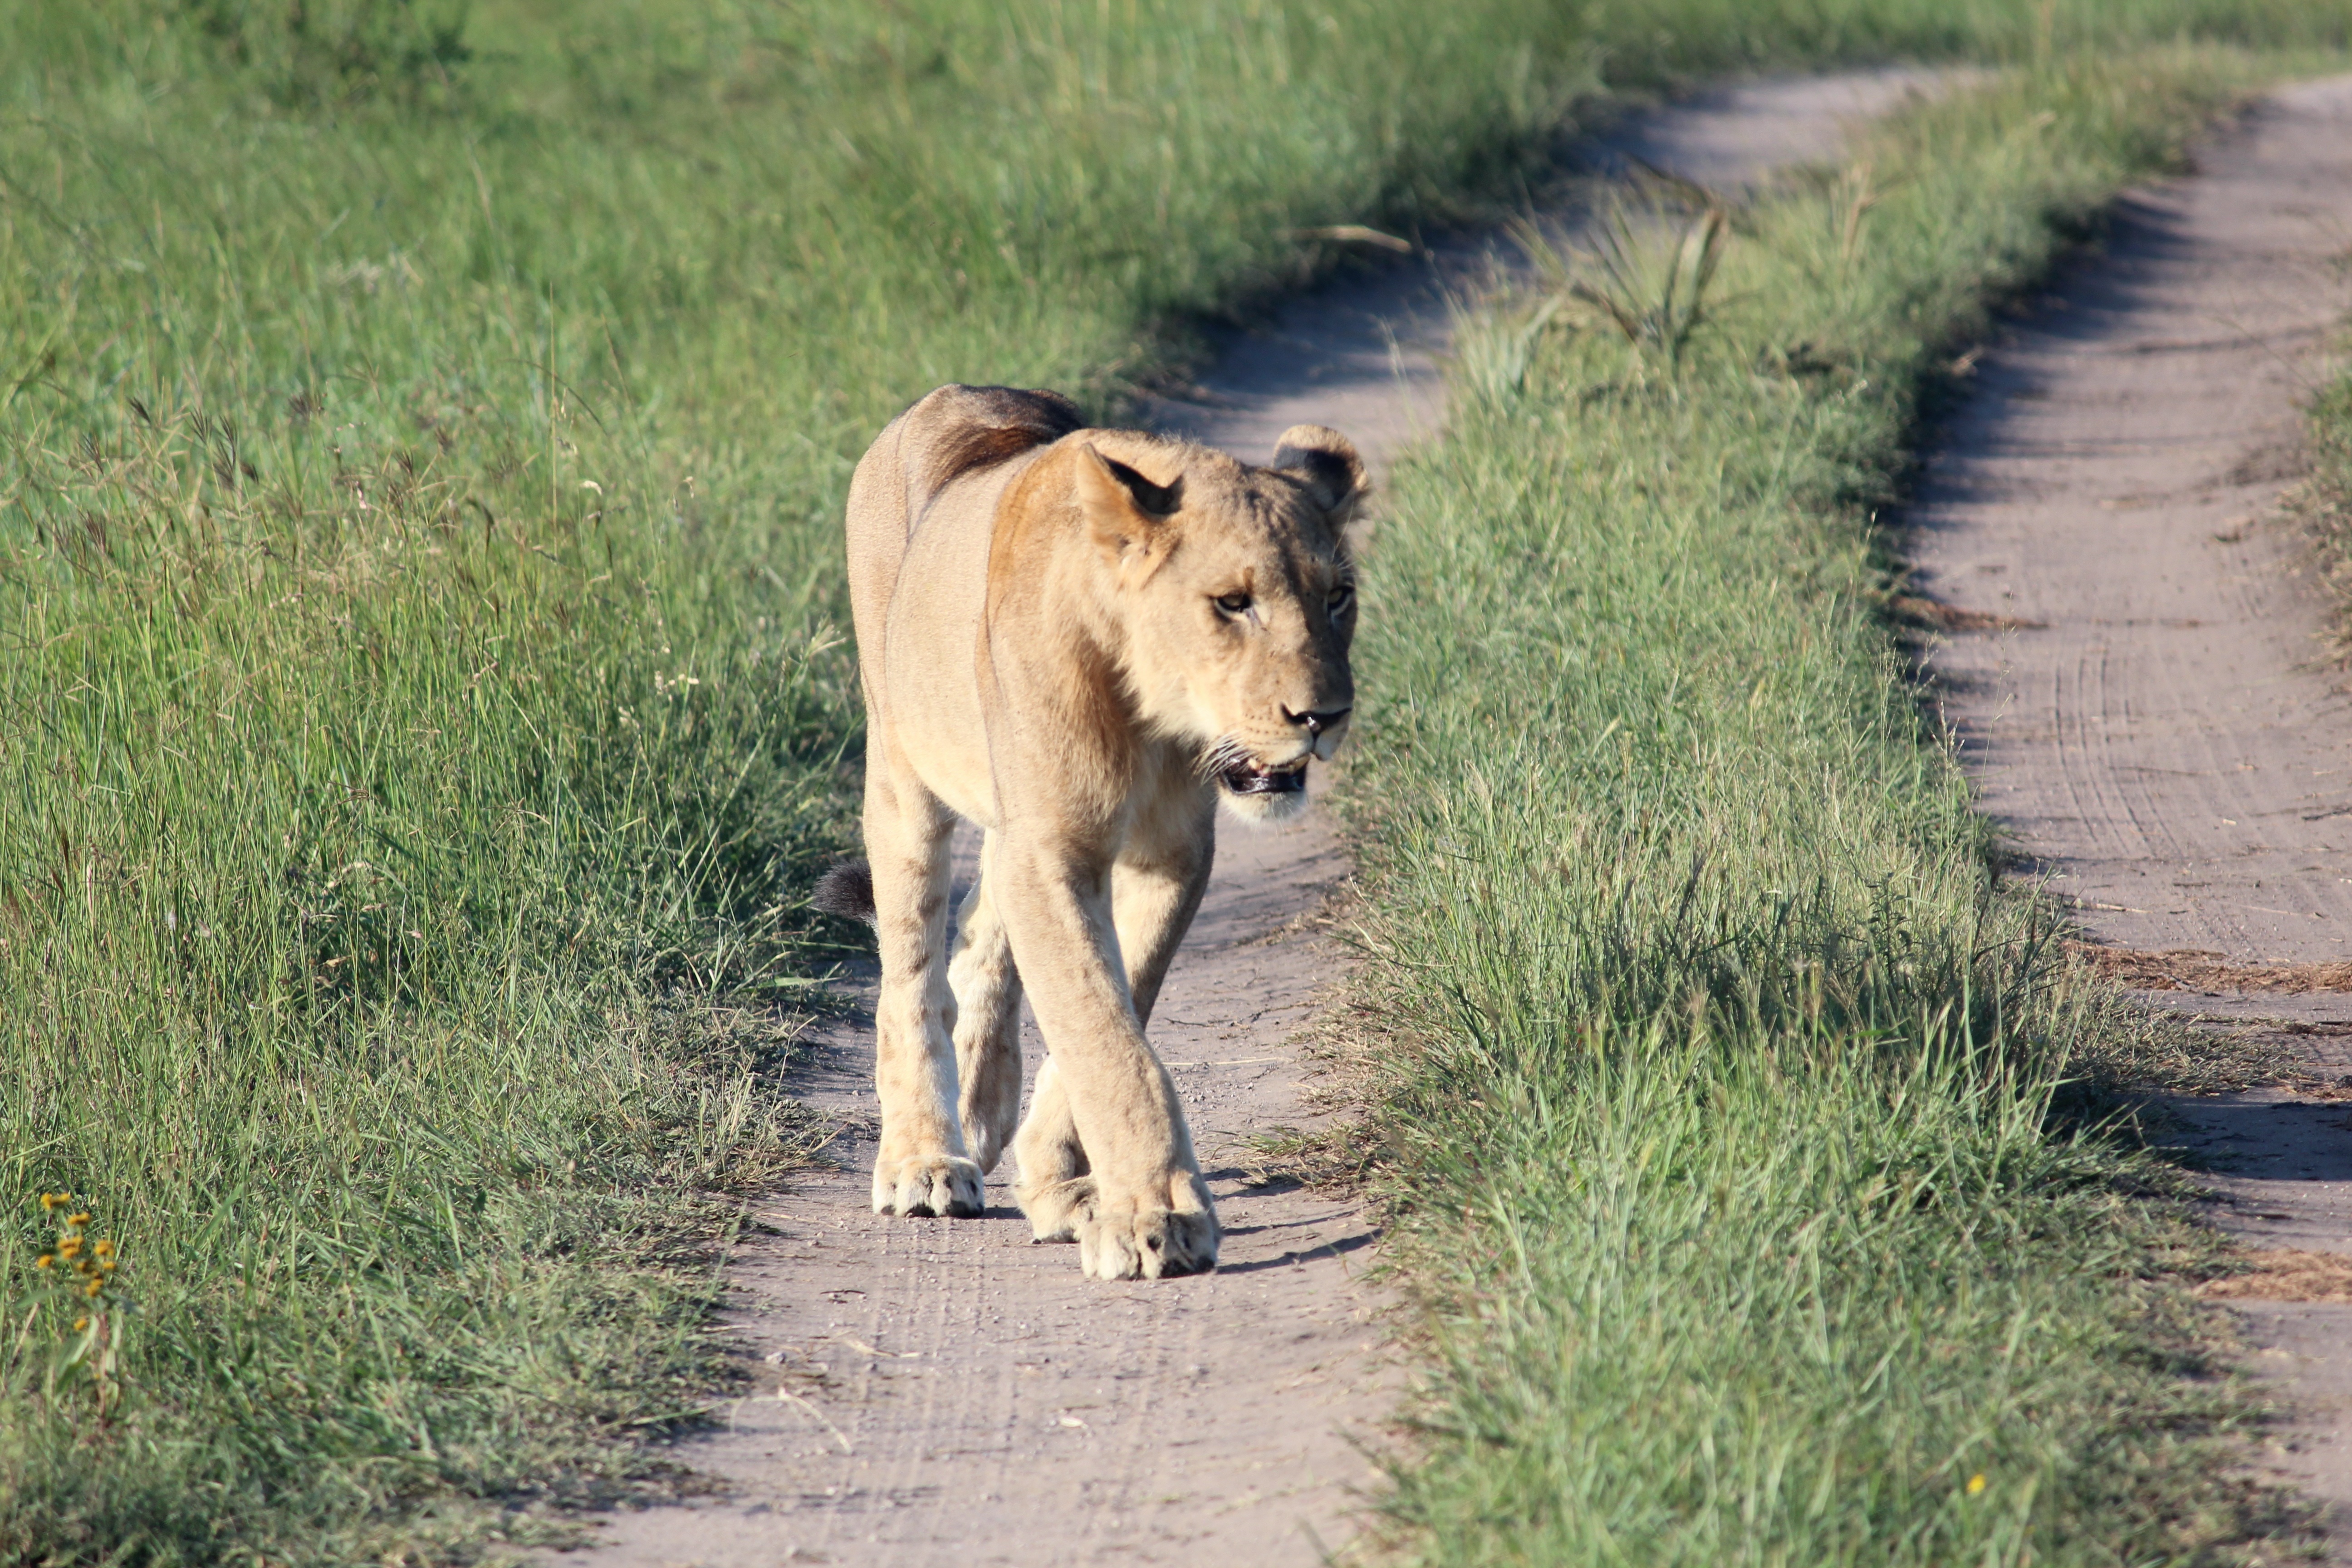
adventure, dirt road, walk, wildlife, mammal, predator, fauna, savanna, lion, lioness, wild life, vertebrate, safari, south africa, big cats